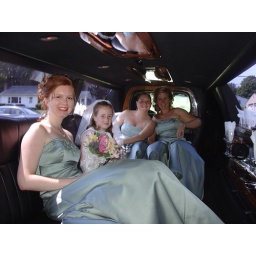
Bridesmaid Diana, flower girl Lauren, bridesmaids Jen and Katie in the limo